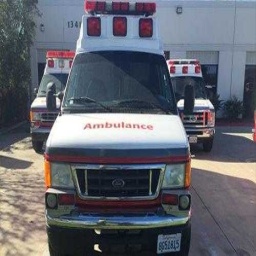
Label: ambulance